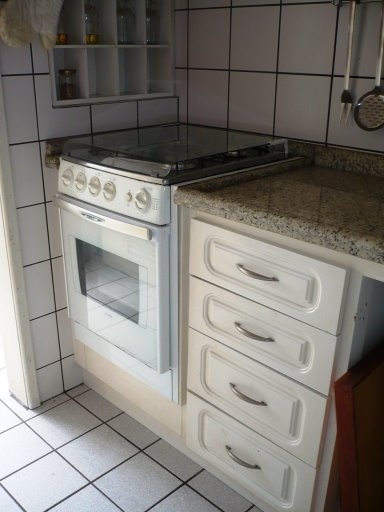
Room type: kitchen